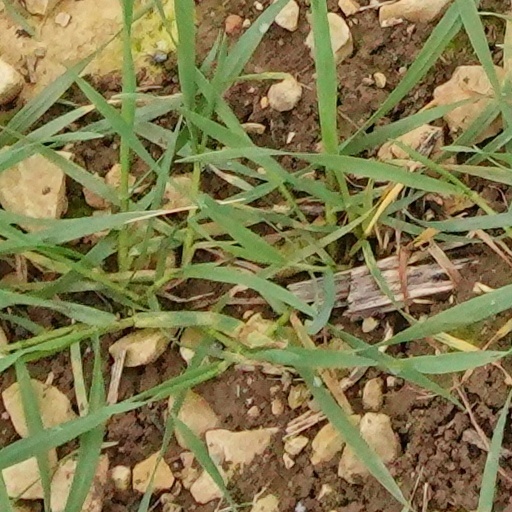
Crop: wheat